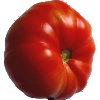
Label: Tomato 3